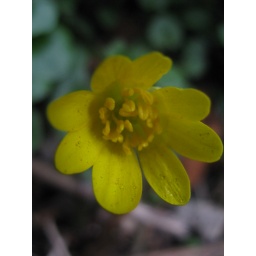
Lesser Celendine (Ranunculus ficaria) flower as seen in Horton road Cemetery, Gloucester